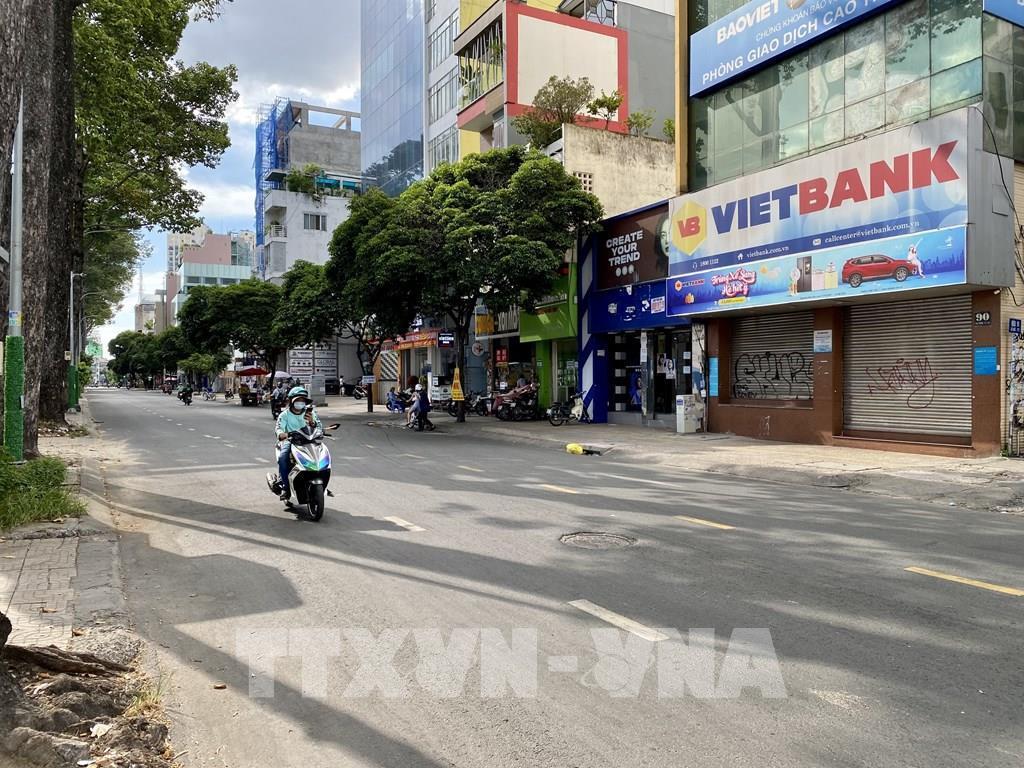
đây là bức ảnh chụp khung cảnh vắng người của một con đường